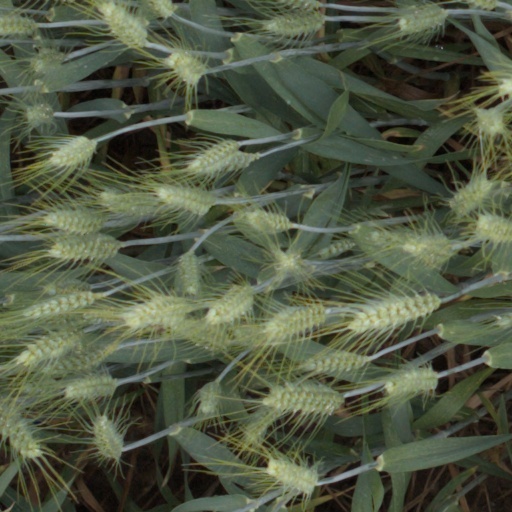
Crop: wheat